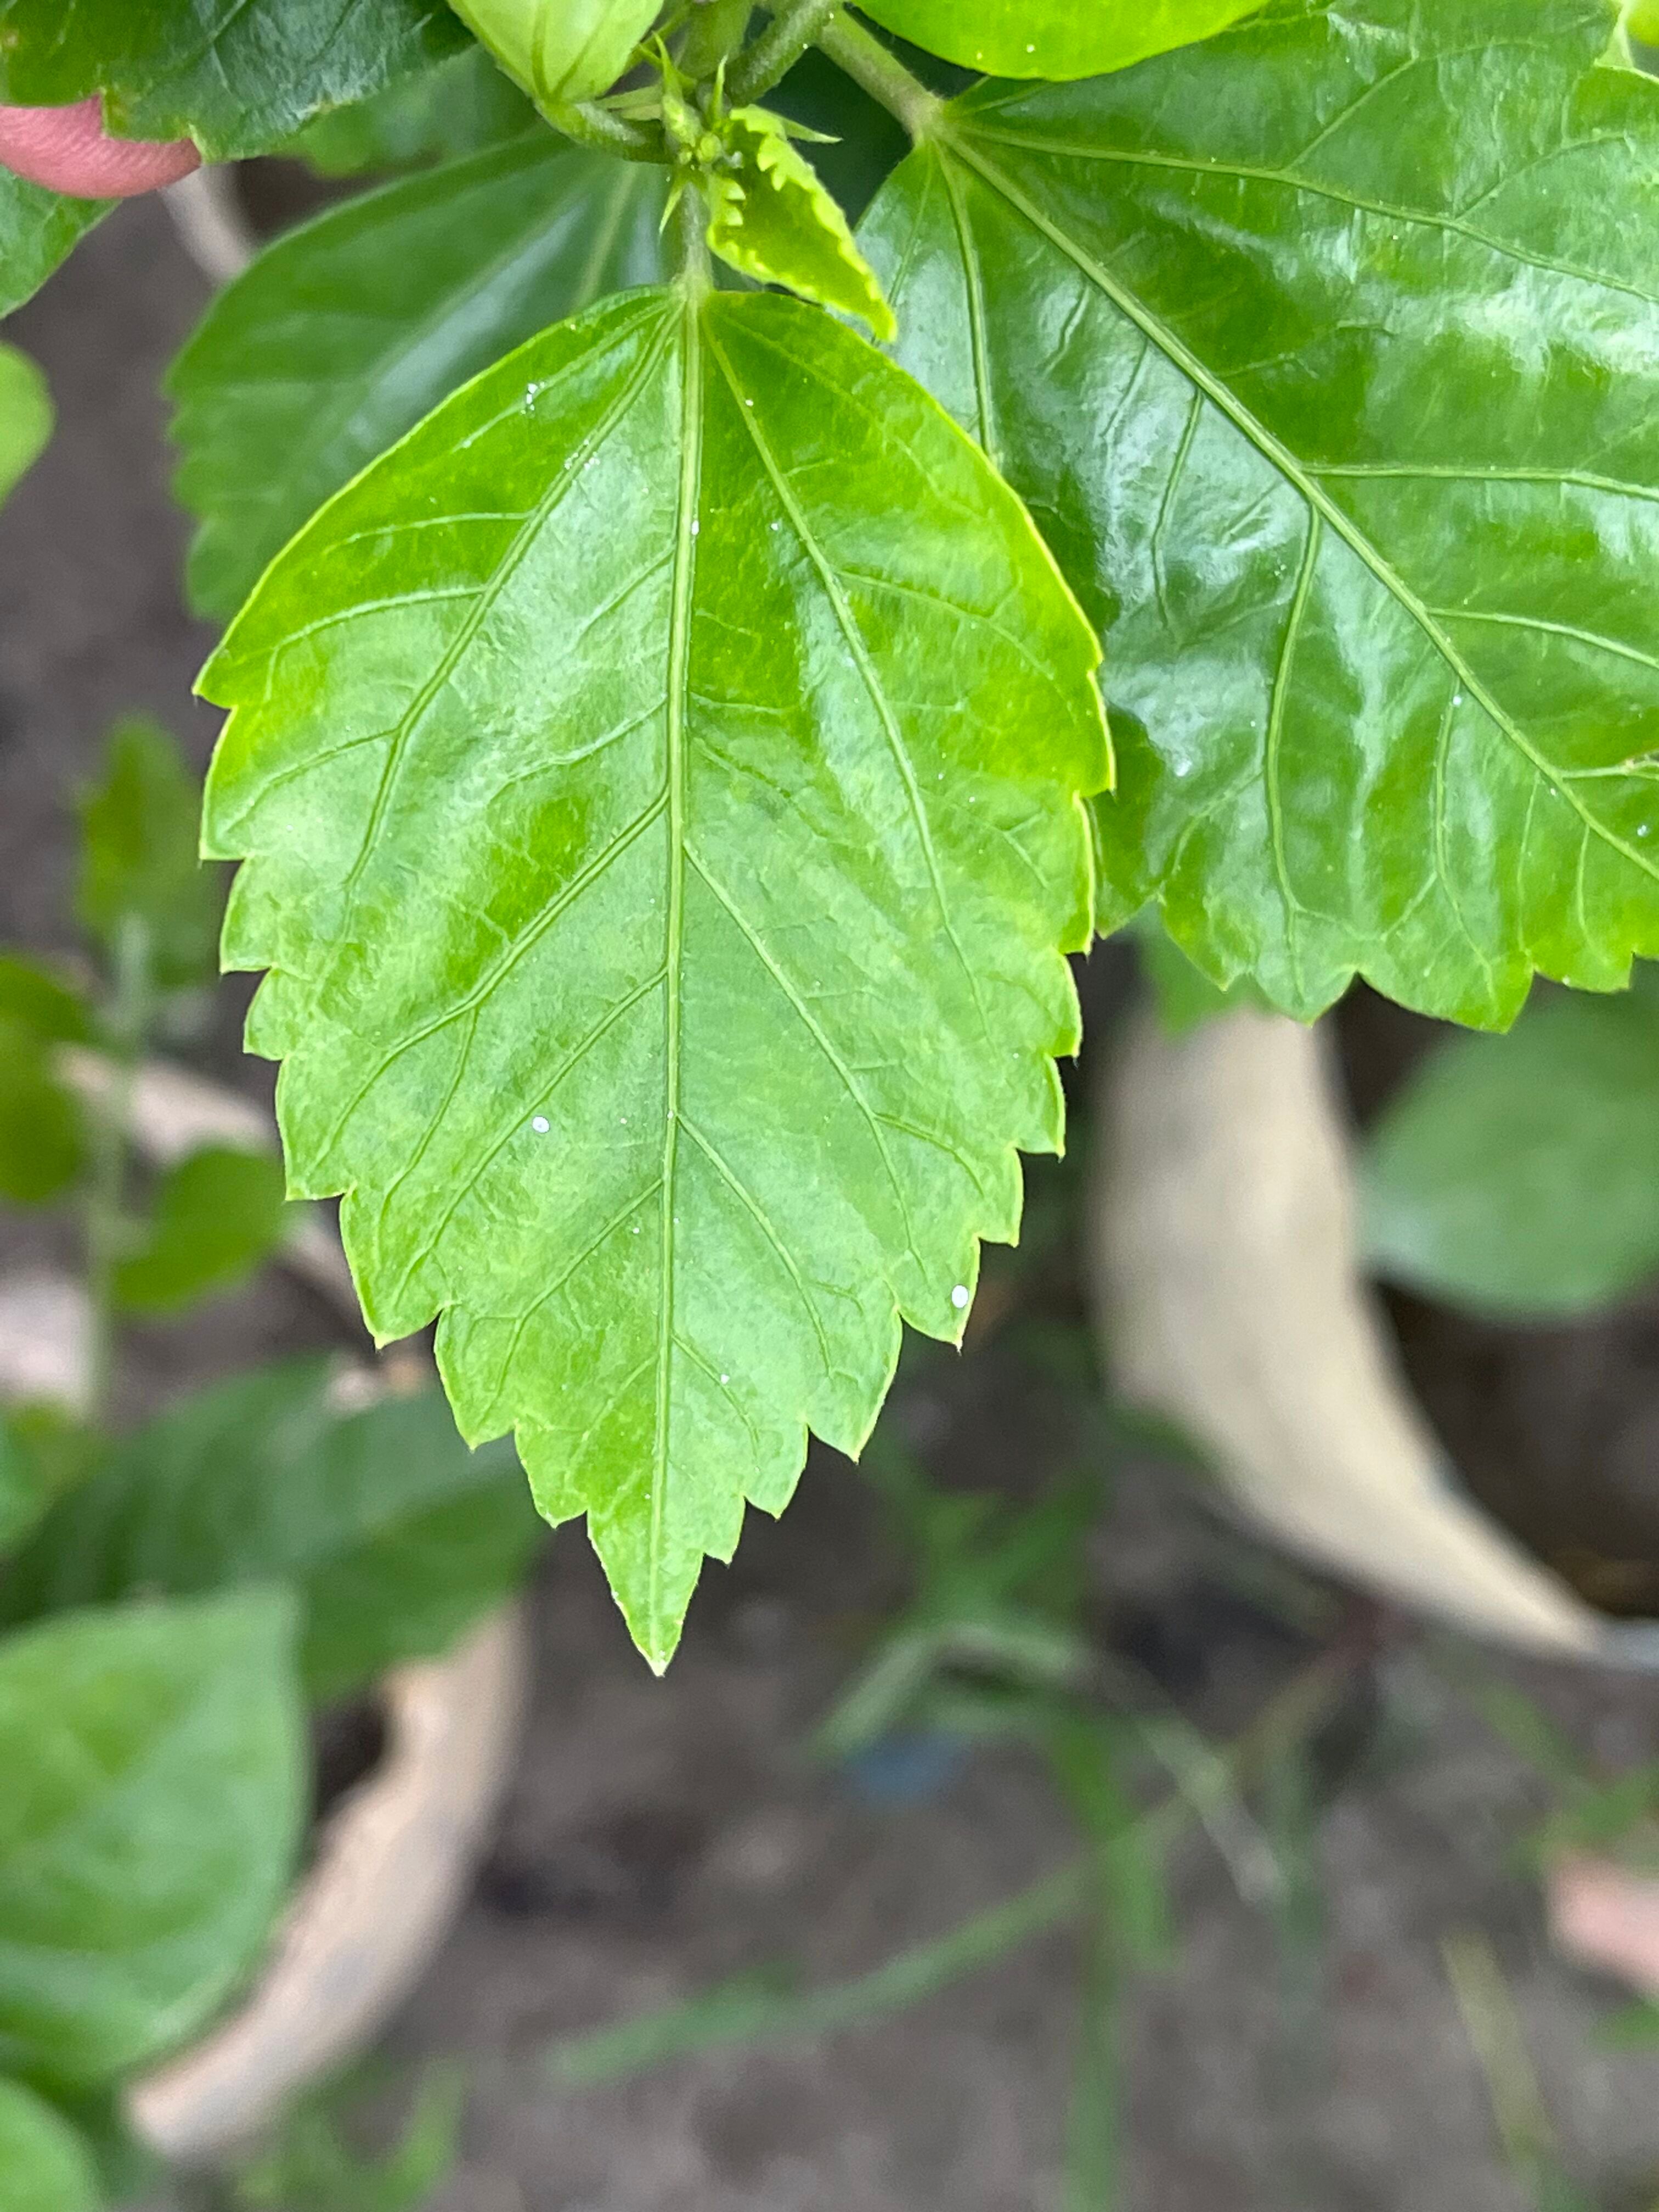
Plant species: hibiscus-rosa-sinensis